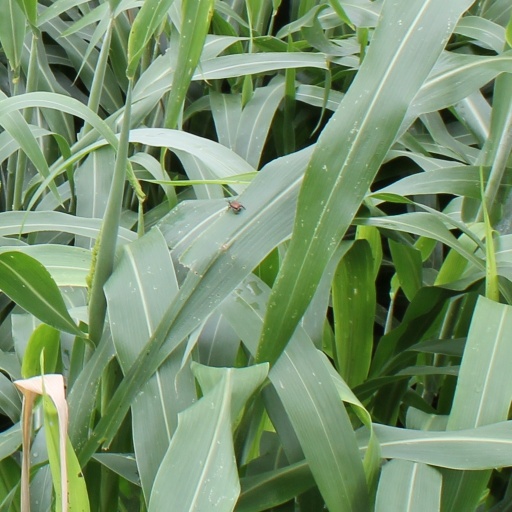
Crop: sorghum